Siege of Groenlo (1627)

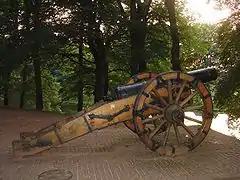
The historic cannon in Groenlo, left behind by Frederic Henry after the siege of Groenlo in 1627.

In the meantime, Van den Bergh and his formidable Spanish army had arrived near Groenlo after taking in another 1,800 German mercenaries, now outnumbering the army of his cousin, Frederic Henry. However, due to lack of funding they were short on supplies and had arrived too late for a head-to-head battle in the open field. They fired their guns for Grol to hear that help had come. After a failed plan to cut the supply lines of the Dutch army, due to quarrels between Spanish and Italian troops, he decided to attack the circumvallation line and try to break through to Grol. His attack on the Scottish rampart seemed to succeed at first, but a fierce counterattack by Officer Morre drove the Spaniards away, erasing all hope for a victory for Van den Bergh.